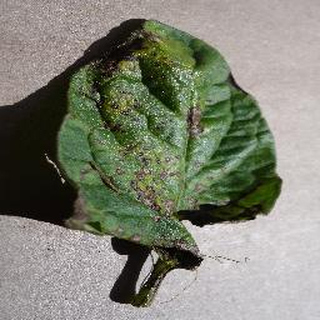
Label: tomato_early_blight